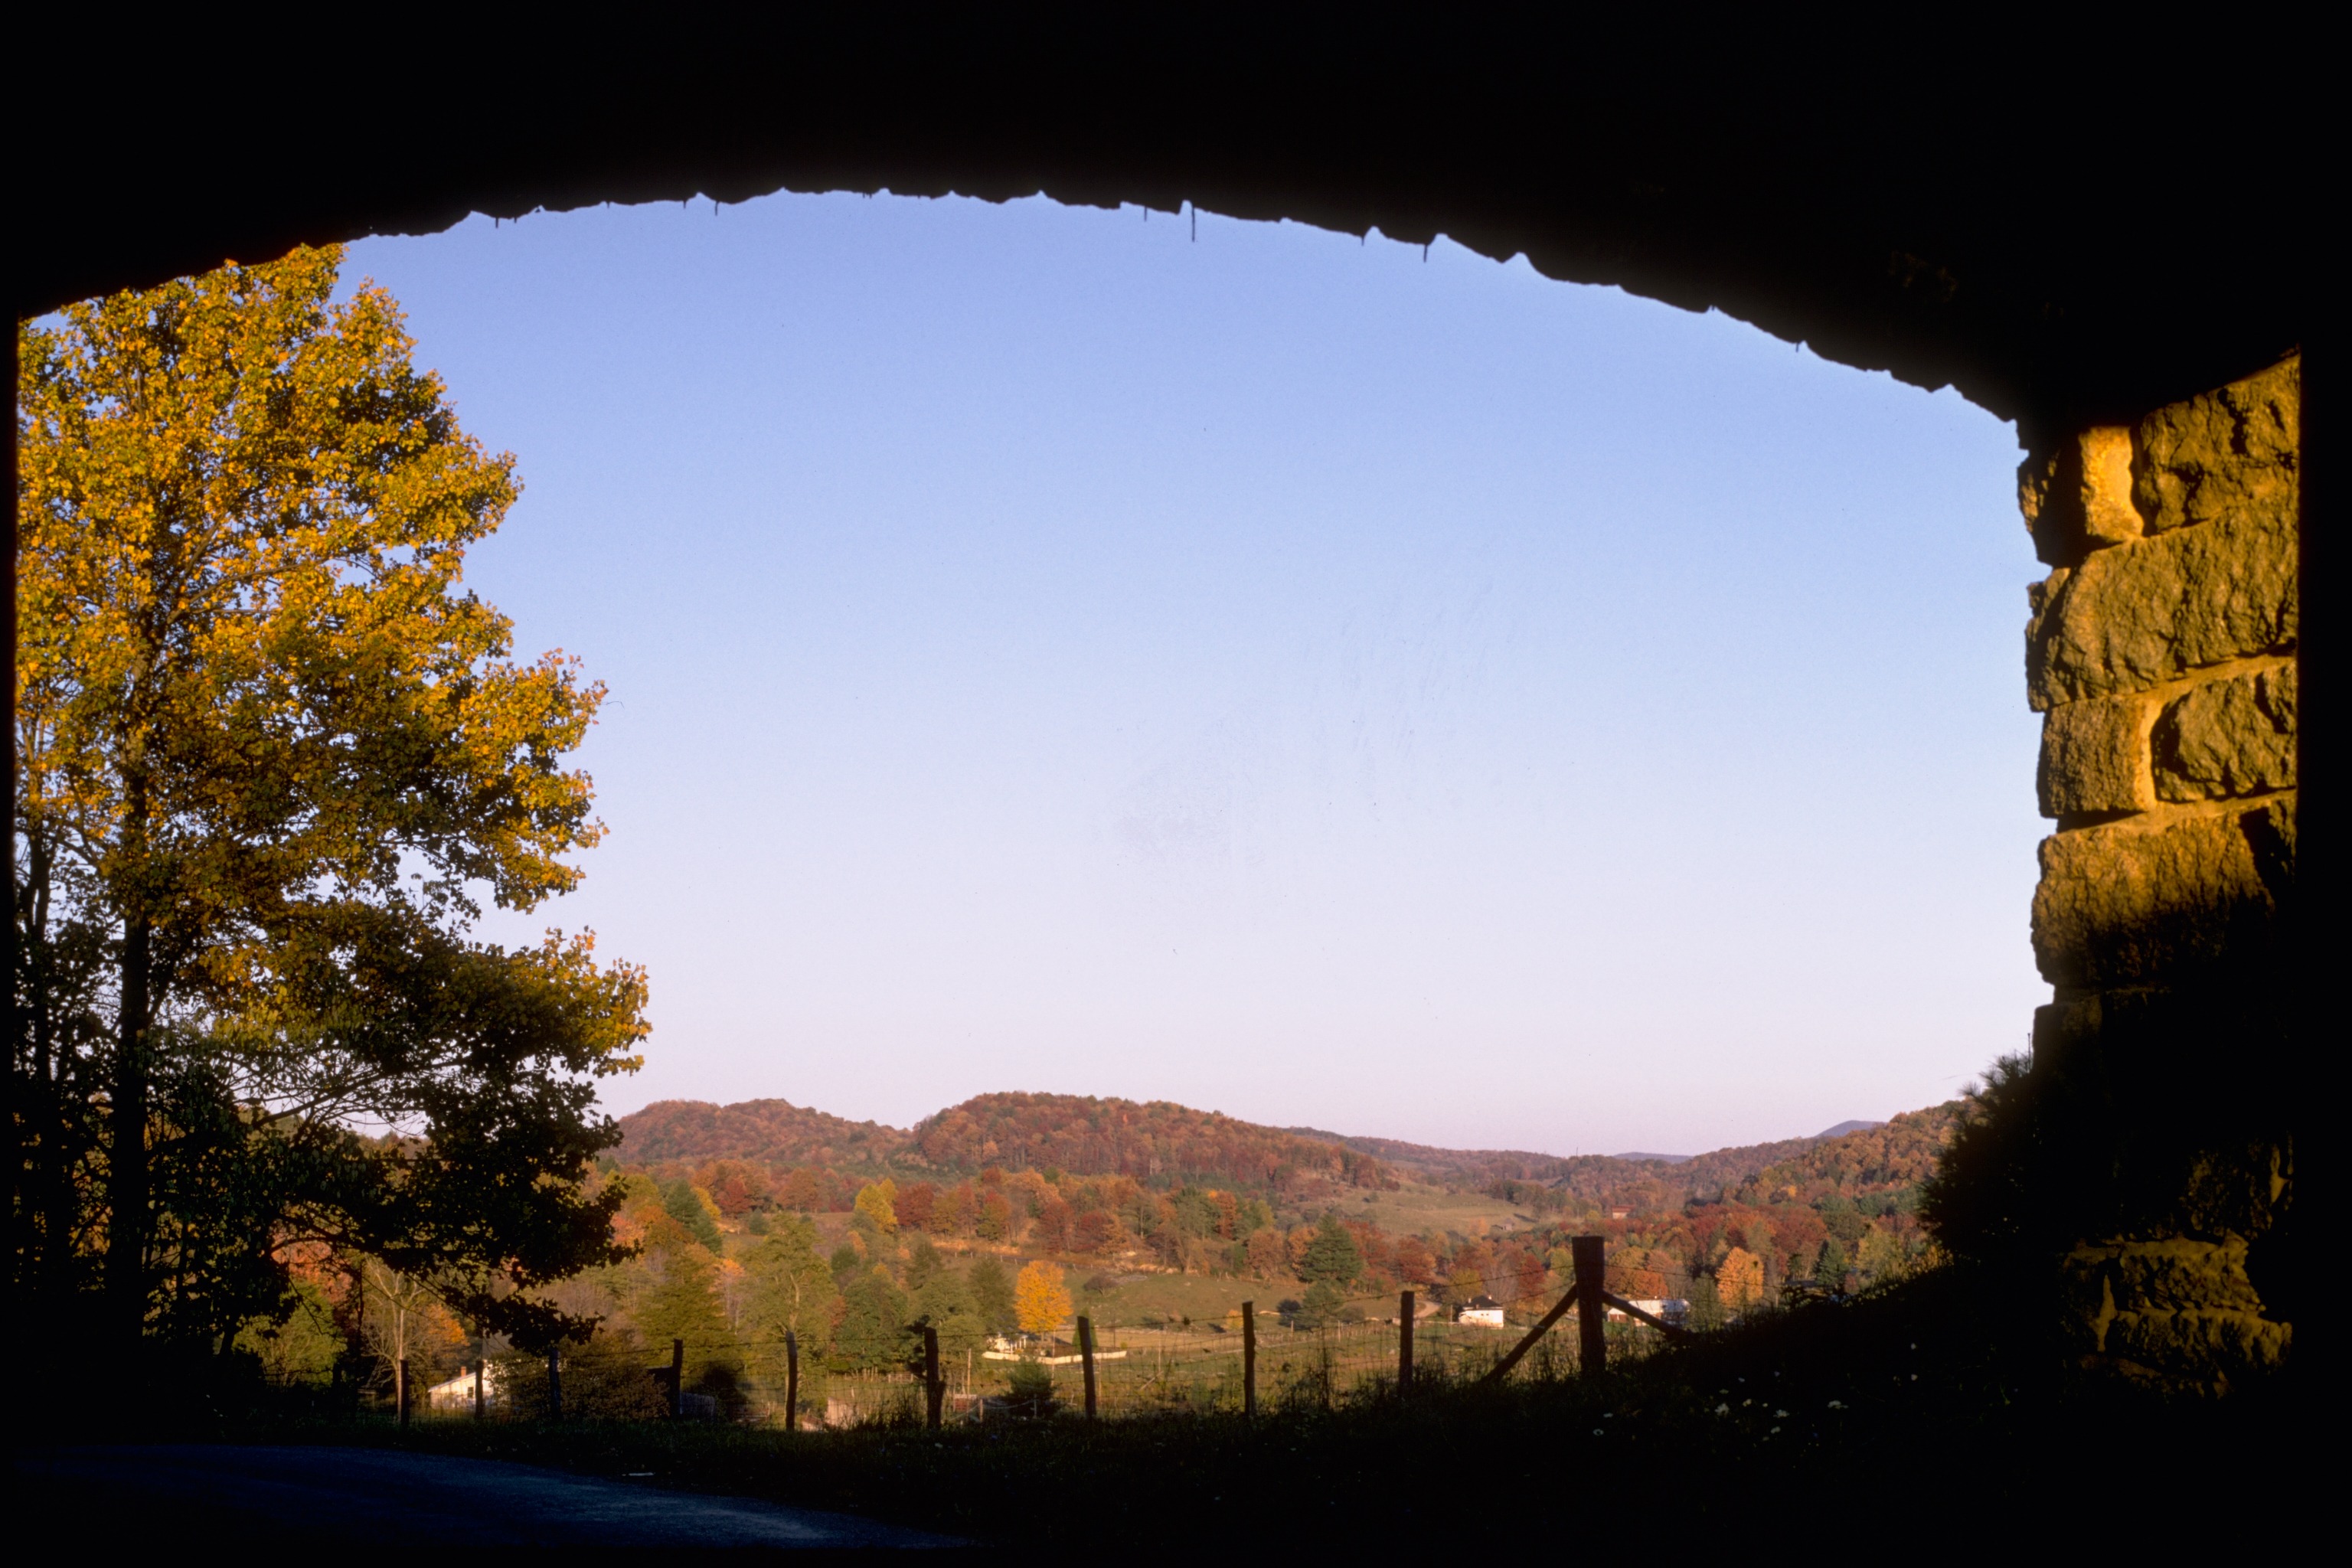
landscape, tree, nature, forest, sky, sunset, night, countryside, sunlight, morning, leaf, fall, valley, stone, country, dusk, foliage, arch, evening, reflection, autumn, colorful, season, trees, arched, woods, outside, clouds, mountains, blue ridge mountains